Choir

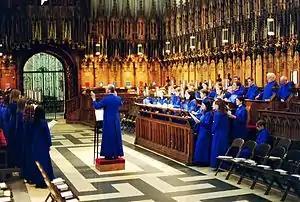
Evensong rehearsal by Blue Coat CE School Choir, Coventry, in the quire of York Minster, showing carved choirstalls

A choir, also known as a chorale or chorus (from Latin "chorus", meaning 'a dance in a circle') is a musical ensemble of singers. Choral music, in turn, is the music written specifically for such an ensemble to perform or in other words is the music performed by the ensemble. Choirs may perform music from the classical music repertoire, which spans from the medieval era to the present, or popular music repertoire. Most choirs are led by a conductor, who leads the performances with arm, hand, and facial gestures.